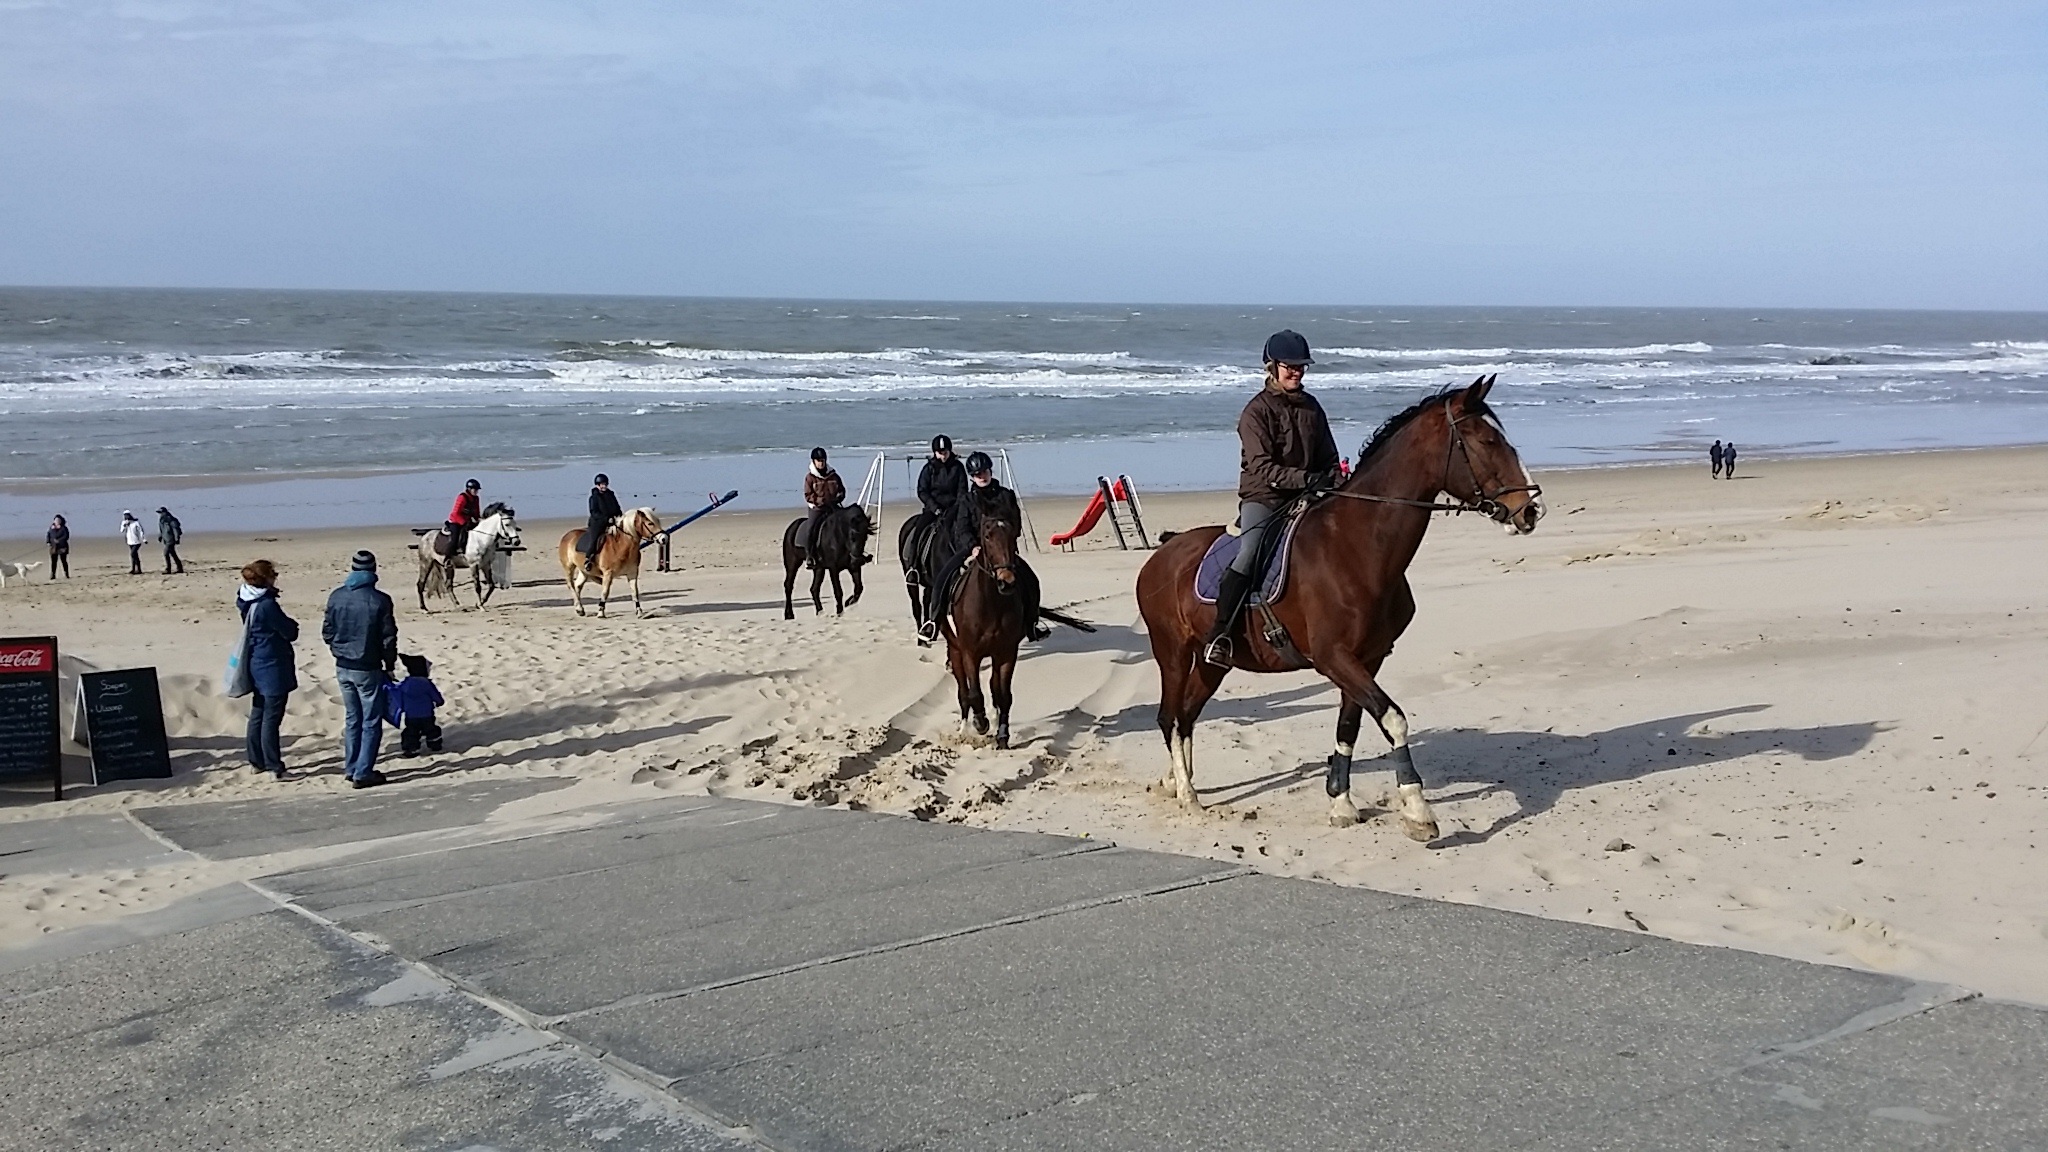
beach, sea, coast, water, sand, vacation, body of water, zeeland, oostkapelle